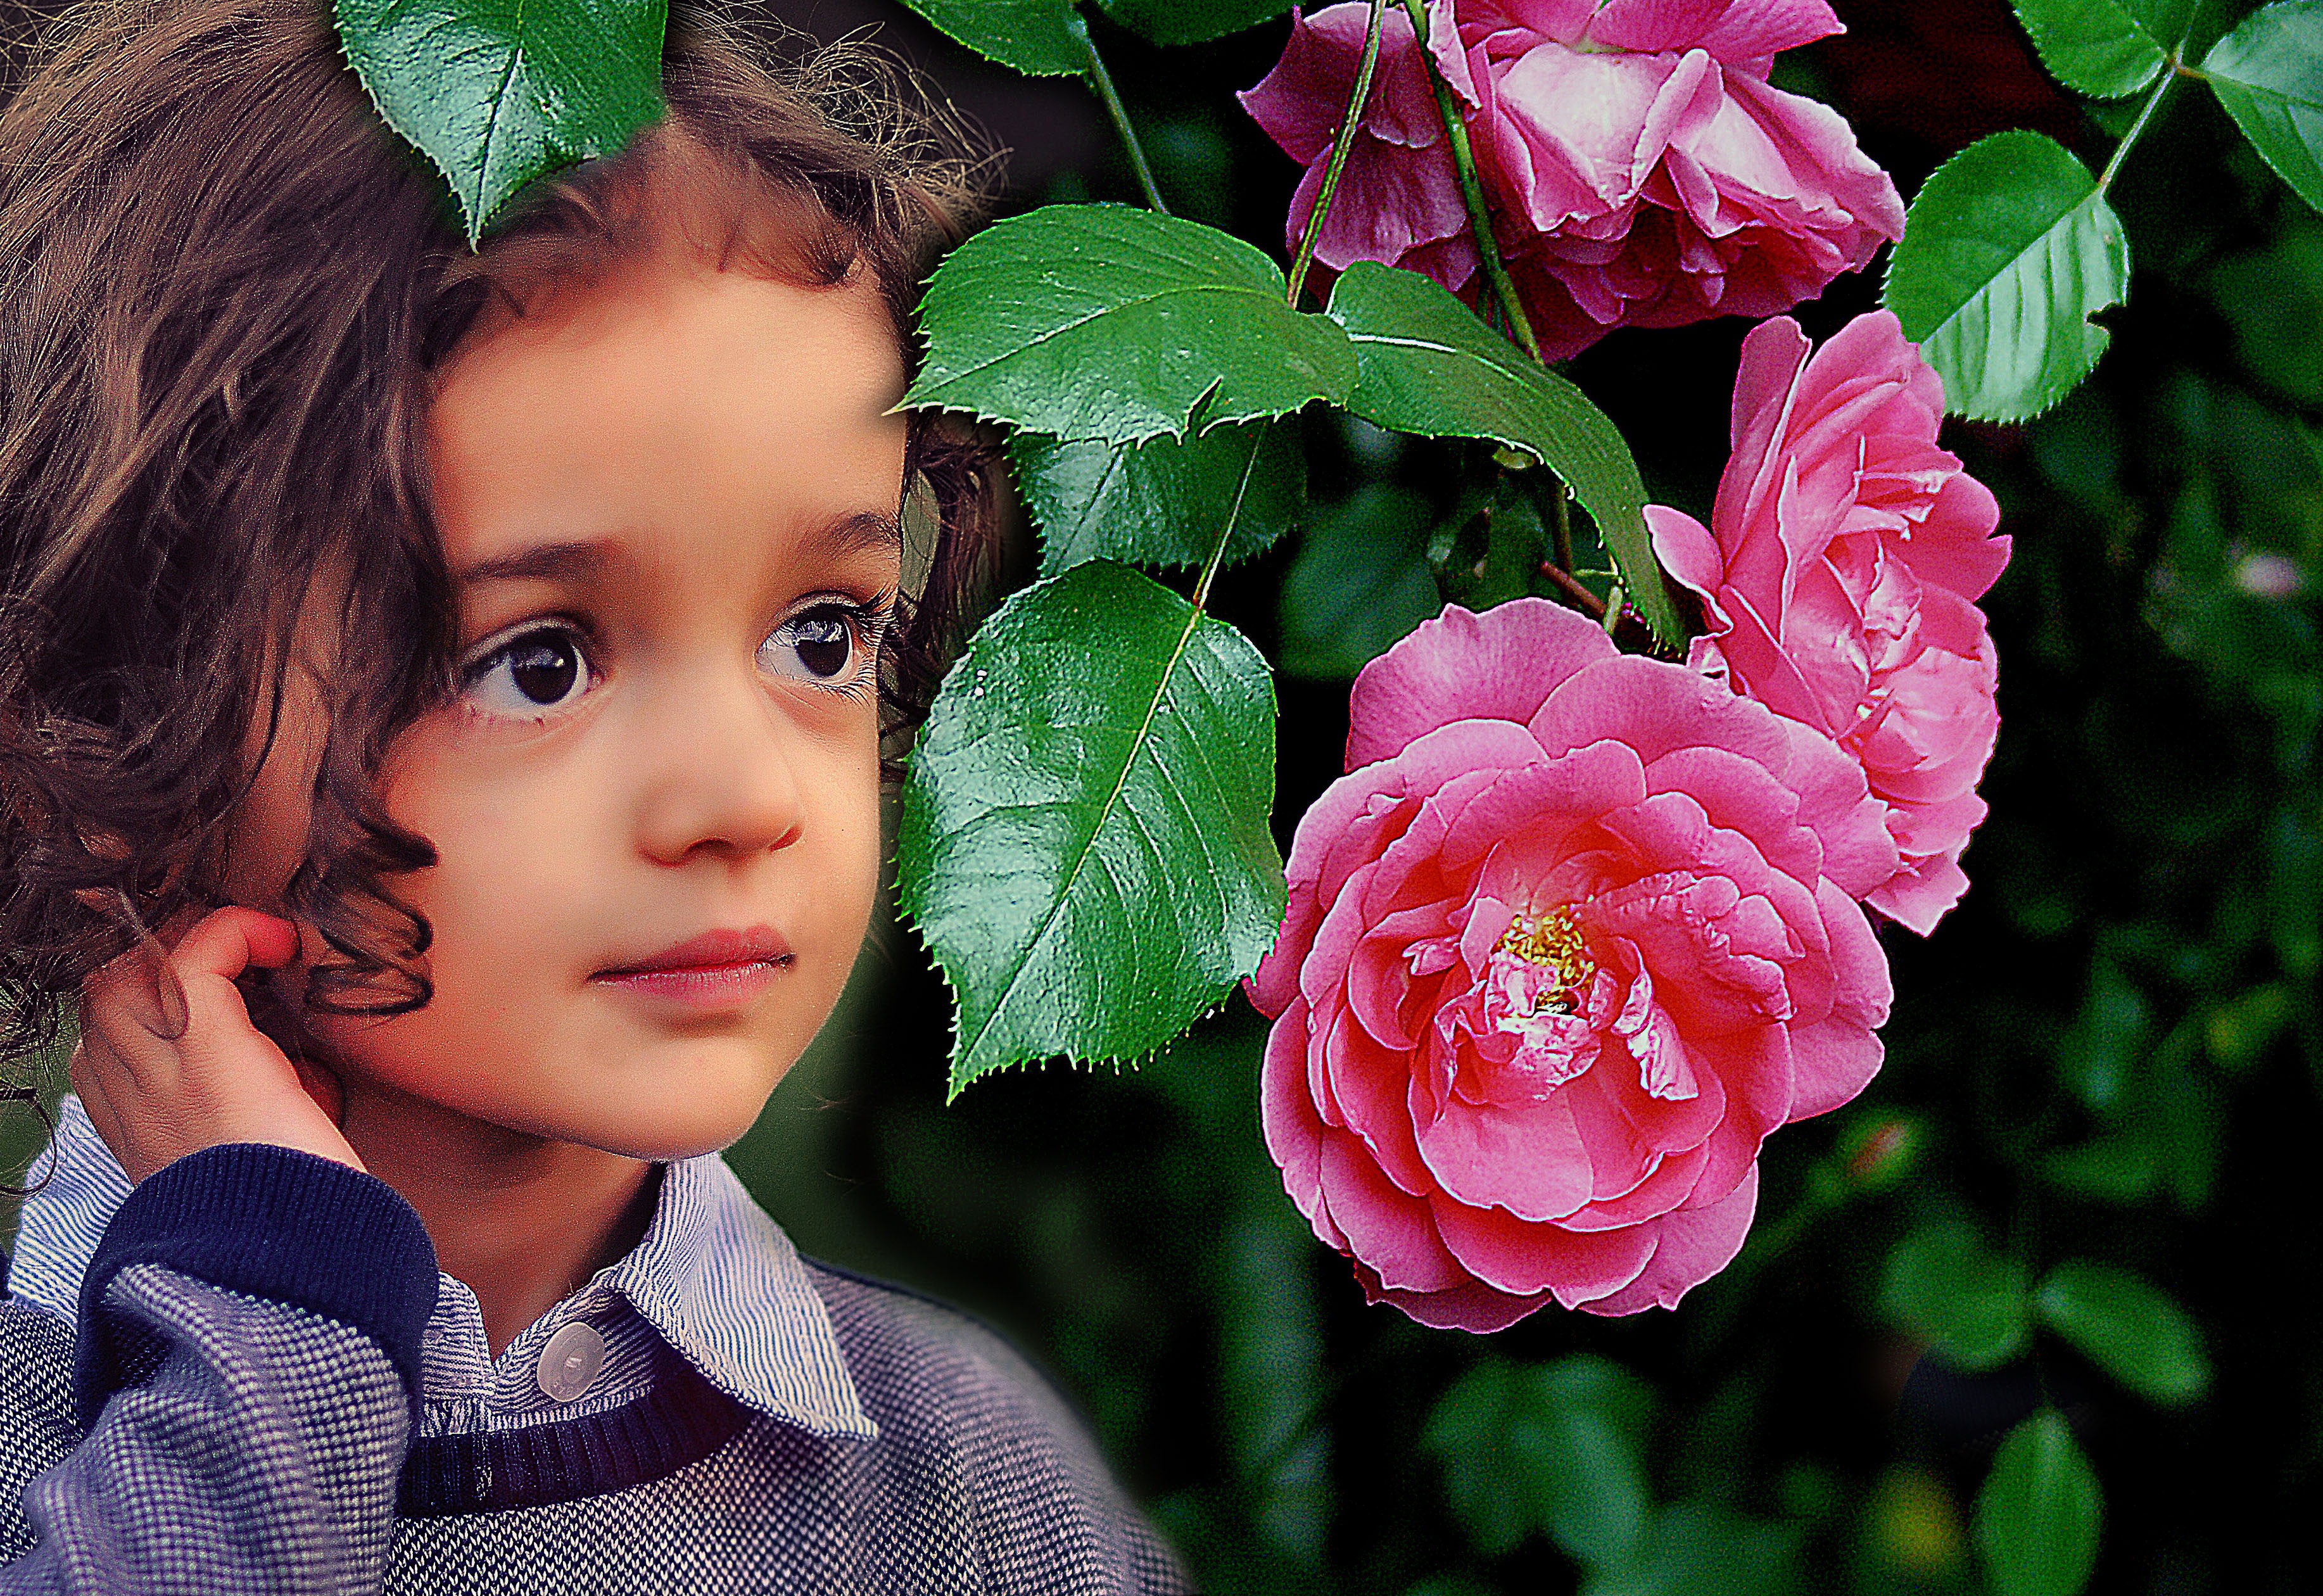
man, nature, plant, flower, petal, portrait, red, youth, child, botany, garden, pink, flora, childhood, curiosity, face, eyes, eye, innocence, hope, beauty, organ, optimism, the freshness, shyness, flowering plant, the delicacy, uncertainty, the little girl, portrait of a child, unconcern, fresh look, land plant